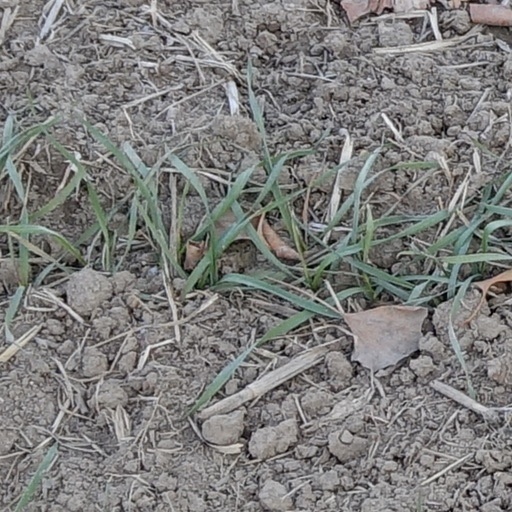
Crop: wheat